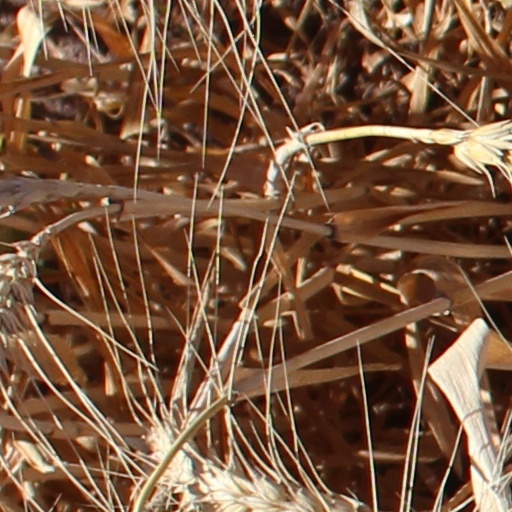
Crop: wheat